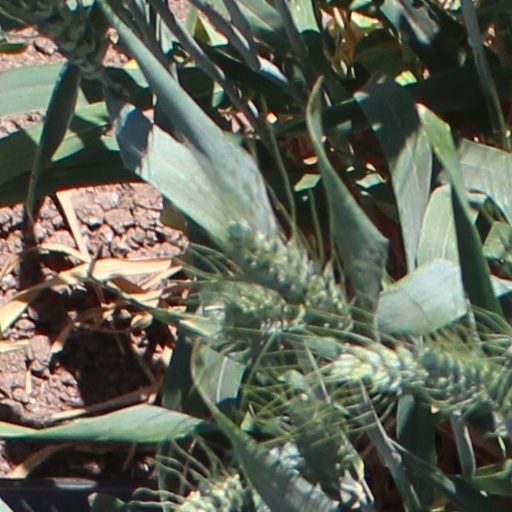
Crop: wheat